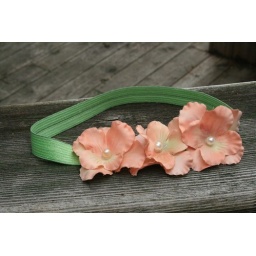
HANDMADE baby headband. Beautiful silk pink flowers with pearls in the middle on a green elastic headband.